Hashemite University

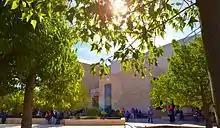
The Faculty of Prince Hussein Bin Abdulla II of Information Technology

The Faculty of Prince Hussein Bin Abdulla II of Information Technology at Hashemite University was established in 2001/2002 In response to the continuous development in information technology and to keep pace with times and rapid changes in this sector, and because of the increasing regional and international demand for highly qualified specialists in information technology.